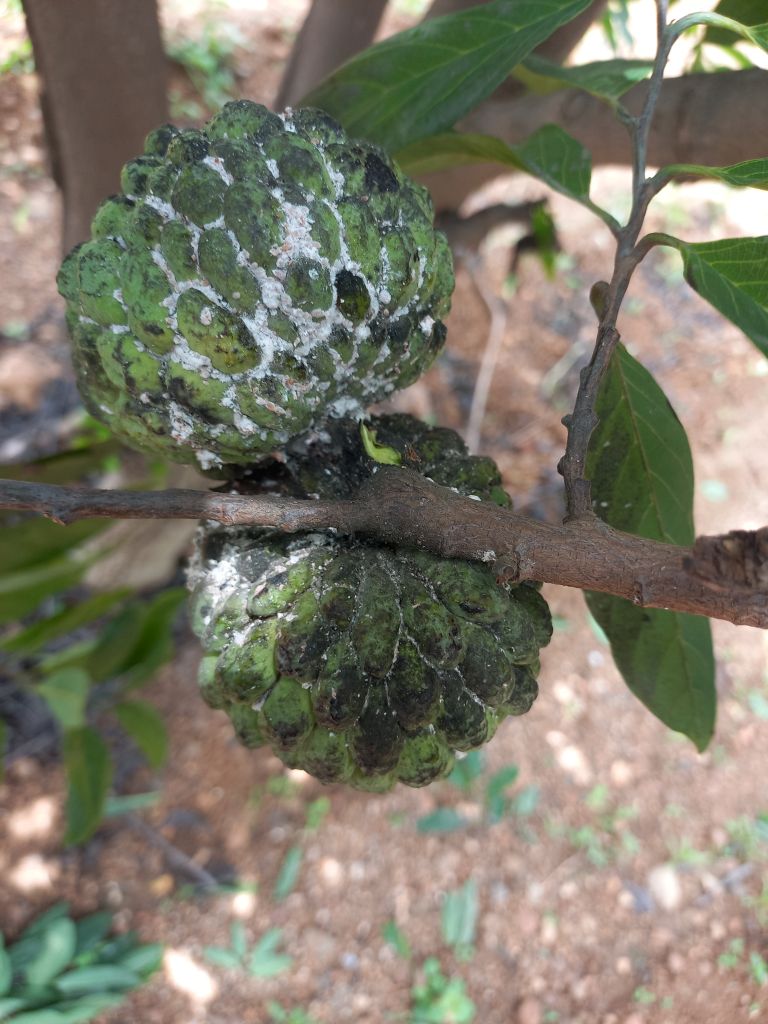
Disease label: Mealy Bug